Chris Robinson Brotherhood

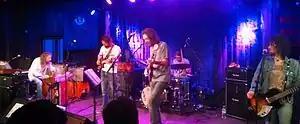
Chris Robinson fronting the Brotherhood at Terrapin Crossroads in San Rafael, CA, April 2014

Chris Robinson Brotherhood was an American blues rock band formed in 2011 by Black Crowes singer Chris Robinson while the Crowes were on hiatus. The original lineup consisted of Robinson (vocals, guitar), Neal Casal (lead guitar, backing vocals), Mark Dutton (bass guitar, backing vocals), George Sluppick (drums), and Adam MacDougall (keyboards). Since 2015, the band had undergone various personnel changes with Robinson and Casal remaining the only constant members. Following the death of Neal Casal in August 2019, the Chris Robinson Brotherhood announced it would disband.